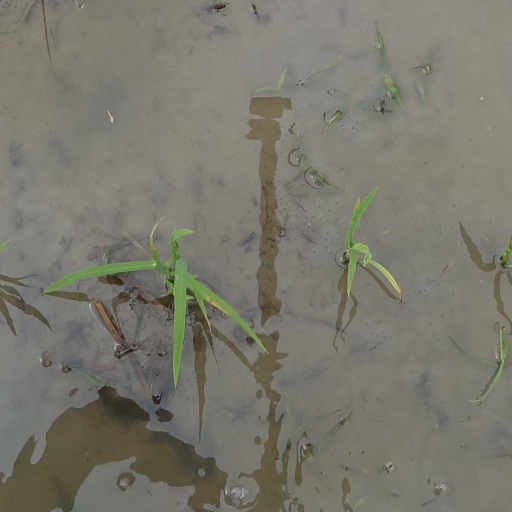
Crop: rice